'Til Death Do Us Part (film)

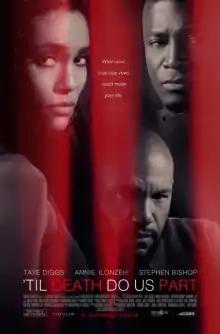
Theatrical release poster

Til Death Do Us Part is a 2017 American psychological thriller film written and directed by Chris Stokes and Marques Houston. The film stars Annie Ilonzeh, Stephen Bishop and Taye Diggs, who is also one of the film's producers. It follows a pregnant woman faking her death in order to escape from her abusive husband. The film was released on September 29, 2017.